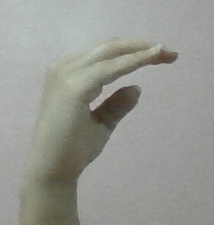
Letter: jeem